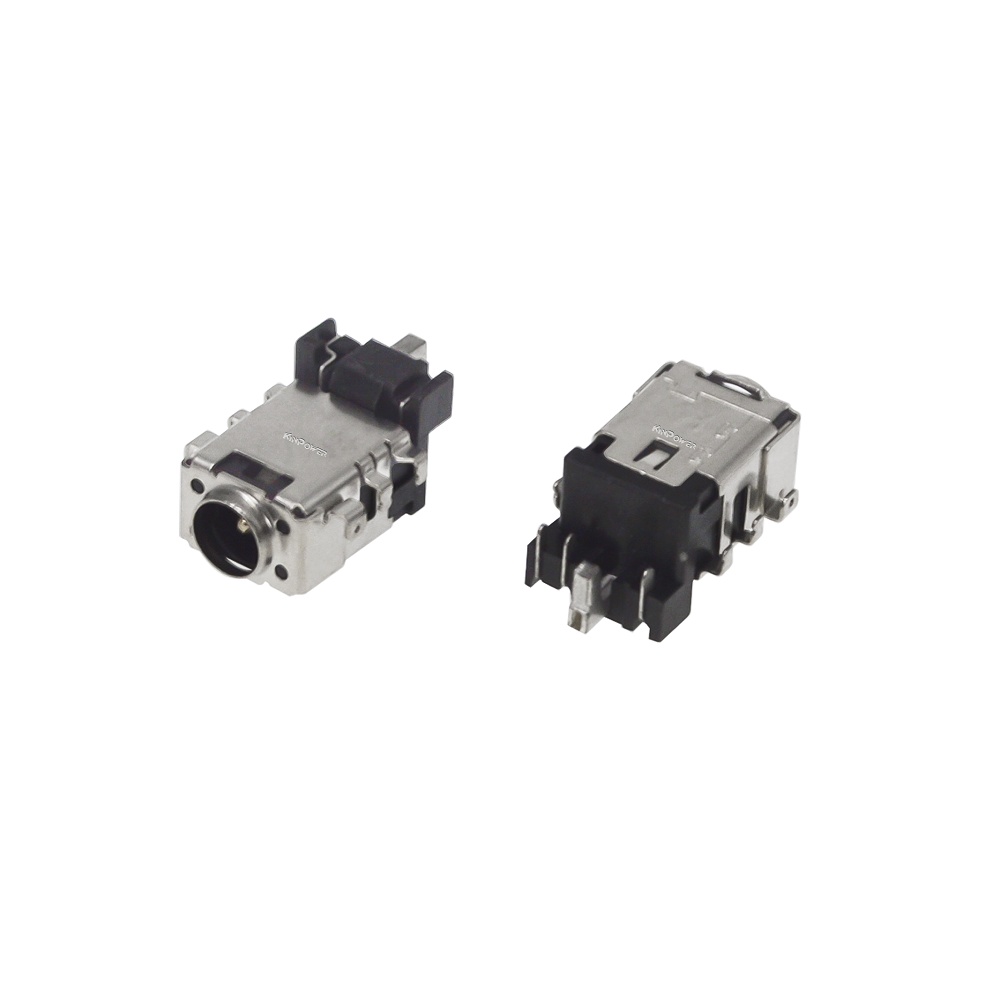
DC Jack Connecteur Alimentation Pour Asus S433IA S433JA S433UA
Designation : Connecteur d'alimentation interne de l'ordinateur portable. Fonction : Pour brancher le chargeur de l'ordinateur portable. Modèles Compatibles : Asus S433IA | S433JA | S433UA. Utilisation : Remplacement de Connecteur d'alimentation interne s'ils sont défectueux.Différents numéros de série de production de différents fabricants,c'est toujours un produit d' origine. Expédition : Envoi par lettre suivie ou colissimo le même jour ouvrable délai moyen 1 à 3 jours ouvrables.Garantie 6 Mois en France Métropolitaine.
Brand: KINPOWER
Category: Electronics > Electronics Accessories > Computer Components > Laptop Parts > Laptop Replacement Cables